Big Bash League

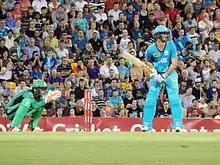
Ben Cutting of Brisbane Heat batting against Melbourne Stars in 2014

The first BBL season had 28 group stage matches, before expanding to 32 in the following season.